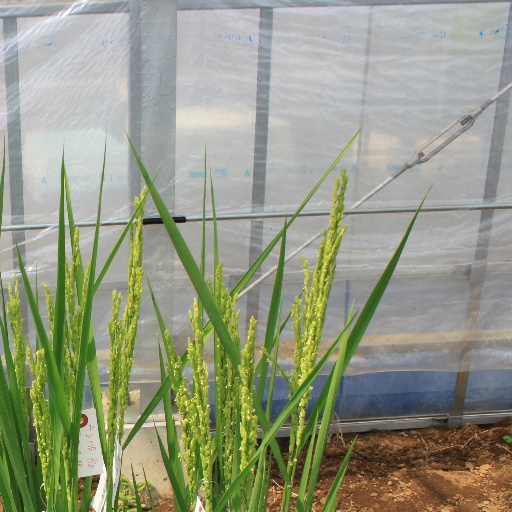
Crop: rice